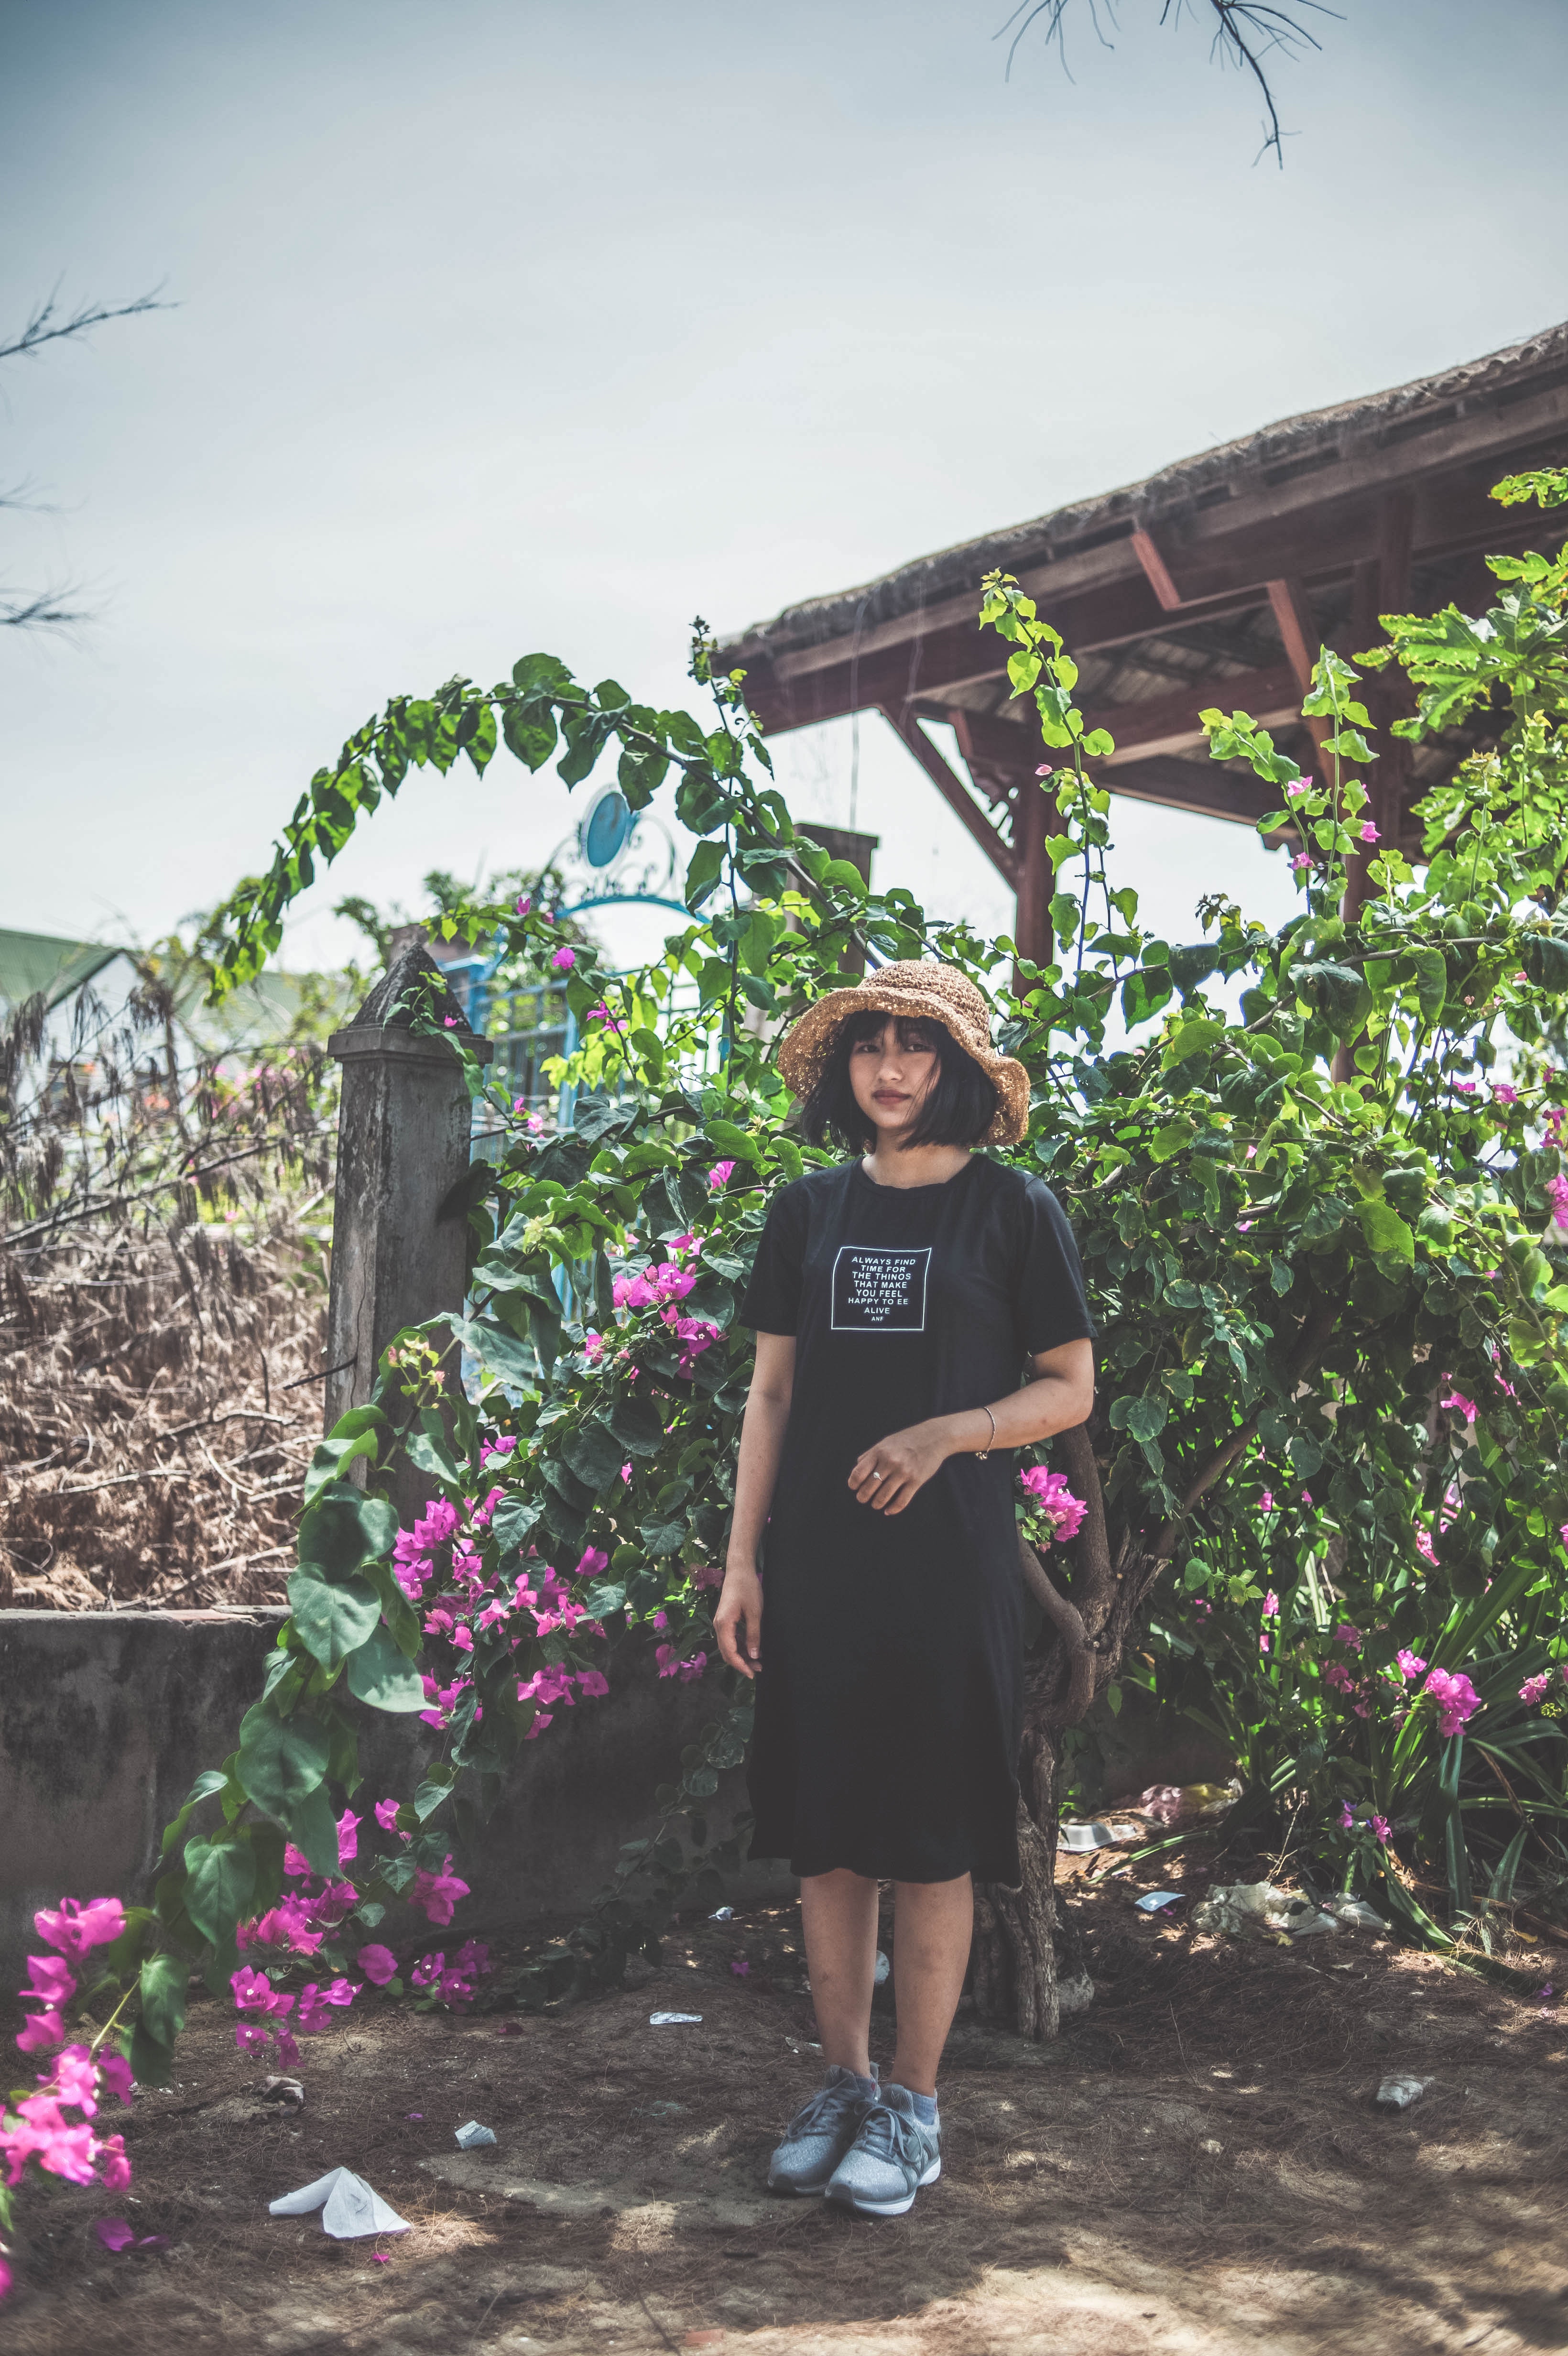
pink, beauty, tree, purple, botany, leaf, flower, plant, vacation, spring, summer, grass, photography, dress, garden, tourism, glasses, shrub, house, magenta